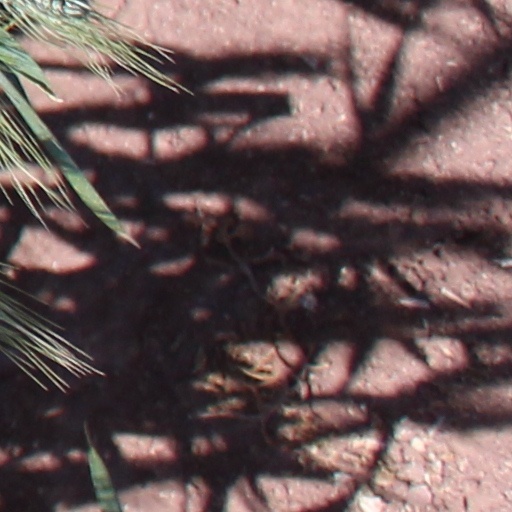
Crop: wheat